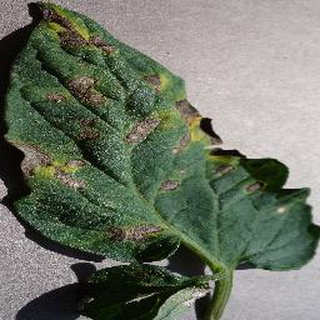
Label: tomato_early_blight